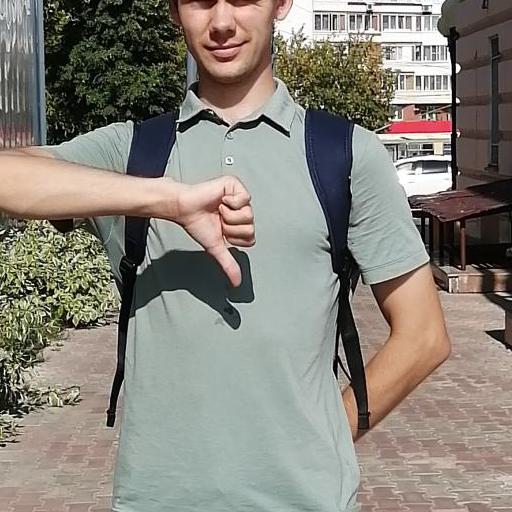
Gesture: dislike